McEachern High School

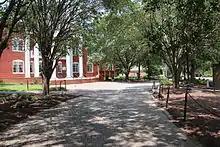
McEachern High School in 2016

John McEachern High School or McEachern High School is a public high school established in 1933 in Powder Springs, Georgia, United States. It was originally established as the Seventh District Agricultural and Mechanical School. Due to its history, McEachern has an open campus, with its buildings spaced across the property.